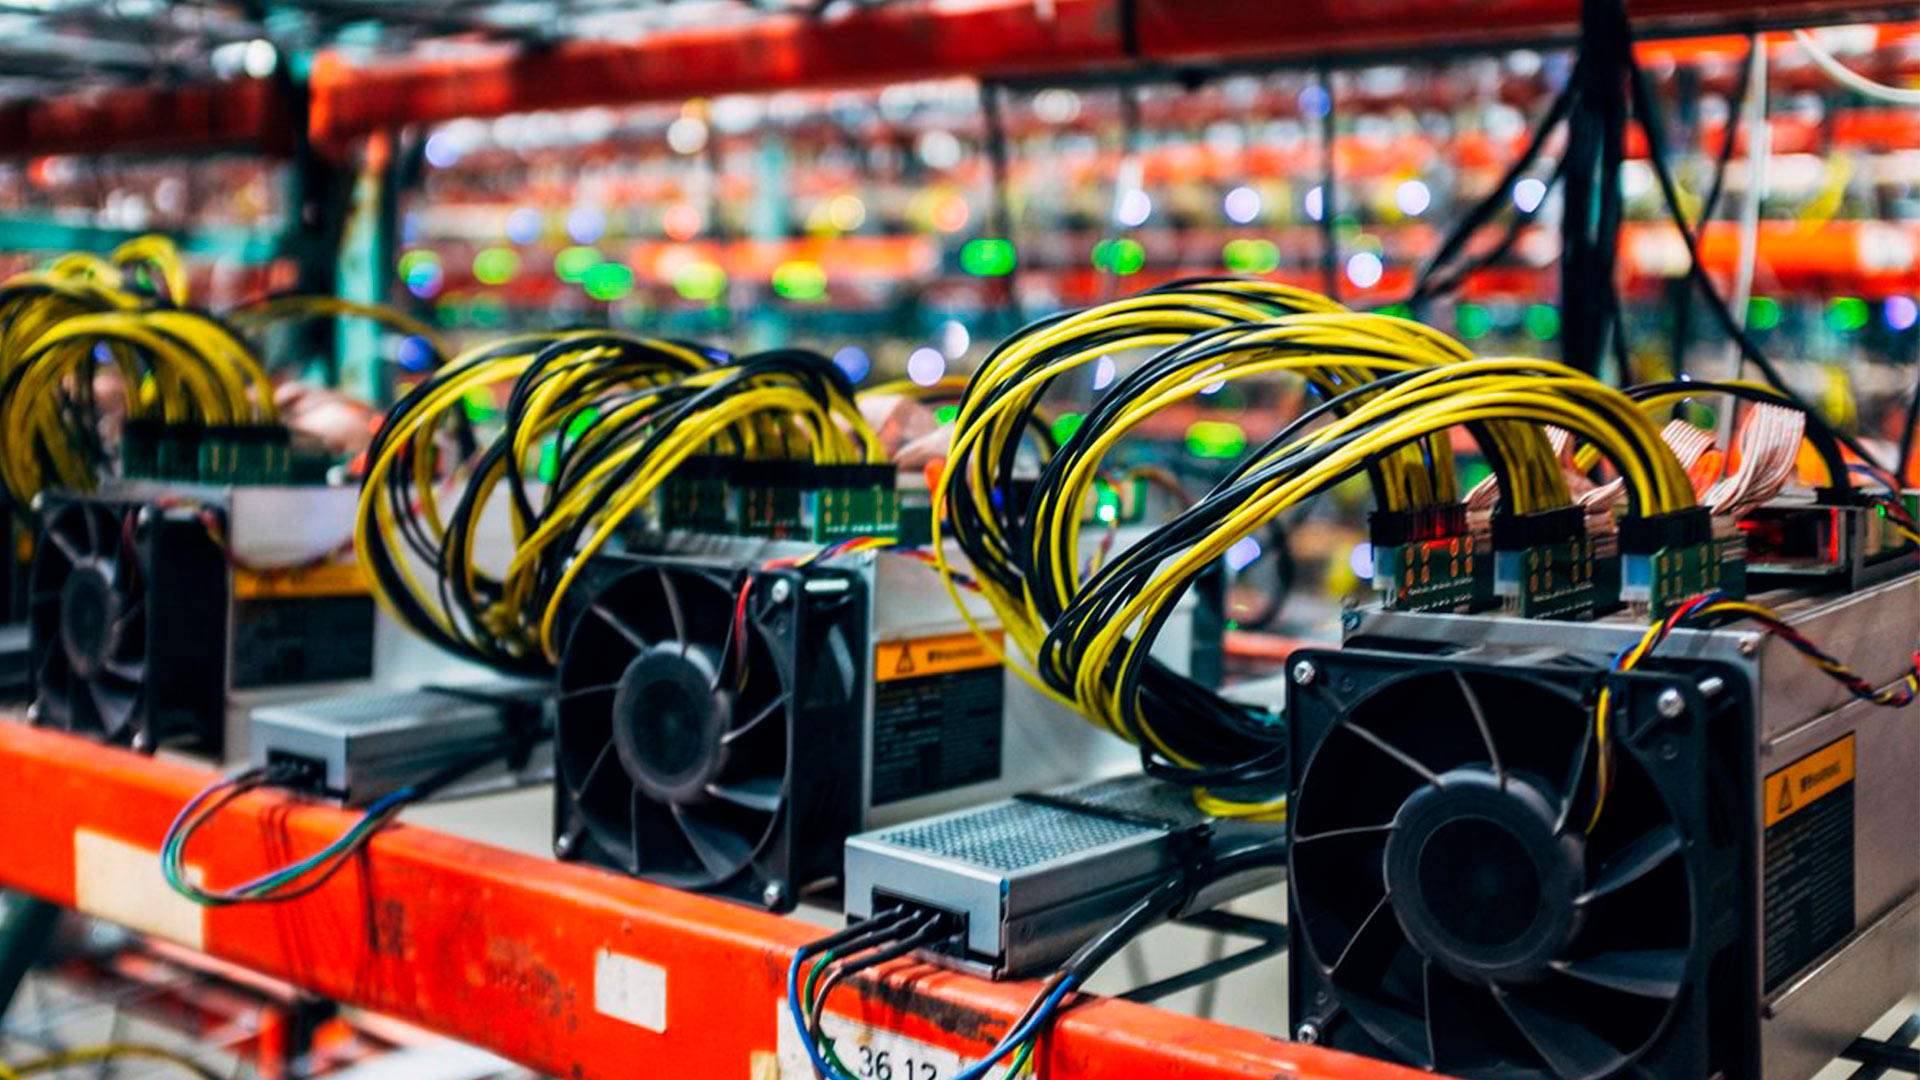
rig, miner, bitcoin, red, computer, manufacturing, technology